Robota

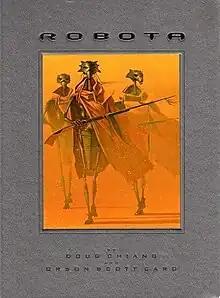
First edition

Robota (2003) is an illustrated book by Doug Chiang and Orson Scott Card about a mysterious fourth planet of the Solar System named Orpheus. In a time before the events of the book, an alien race known as the Olm came to Orpheus and warned the people, explaining that their planet will crash into Earth in several thousand years. The Olm gave humans very advanced technology and the ability to create robots with artificial intelligence. But over the centuries, entropy and mismanagement have taken their toll. The humans have reverted to a preindustrial existence in a world populated with chimerical beasts such as the saurian jodhpurs, relying on bio-sciences for whatever support they can derive. With their mysterious leader, Font Prime, silenced, the robots have fallen under the baneful influence of Kaantur-Set, who directs a program of human extermination. But the robots themselves are on the point of extinction, as their technologies of reproduction no longer work. In this dire end of times, the story follows the adventures of Caps, a human who wakes up inside a metal capsule with no memory of his past.